Law of the Canyon

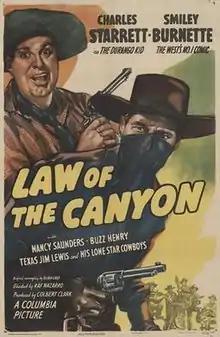
Theatrical release poster

Law of the Canyon is a 1947 American Western film directed by Ray Nazarro and written by Eileen Gary. The film stars Charles Starrett, Nancy Saunders, Robert 'Buzz' Henry, Texas Jim Lewis and Smiley Burnette. The film was released on April 24, 1947, by Columbia Pictures. This was the twenty-second of 65 films in the "Durango Kid" series.